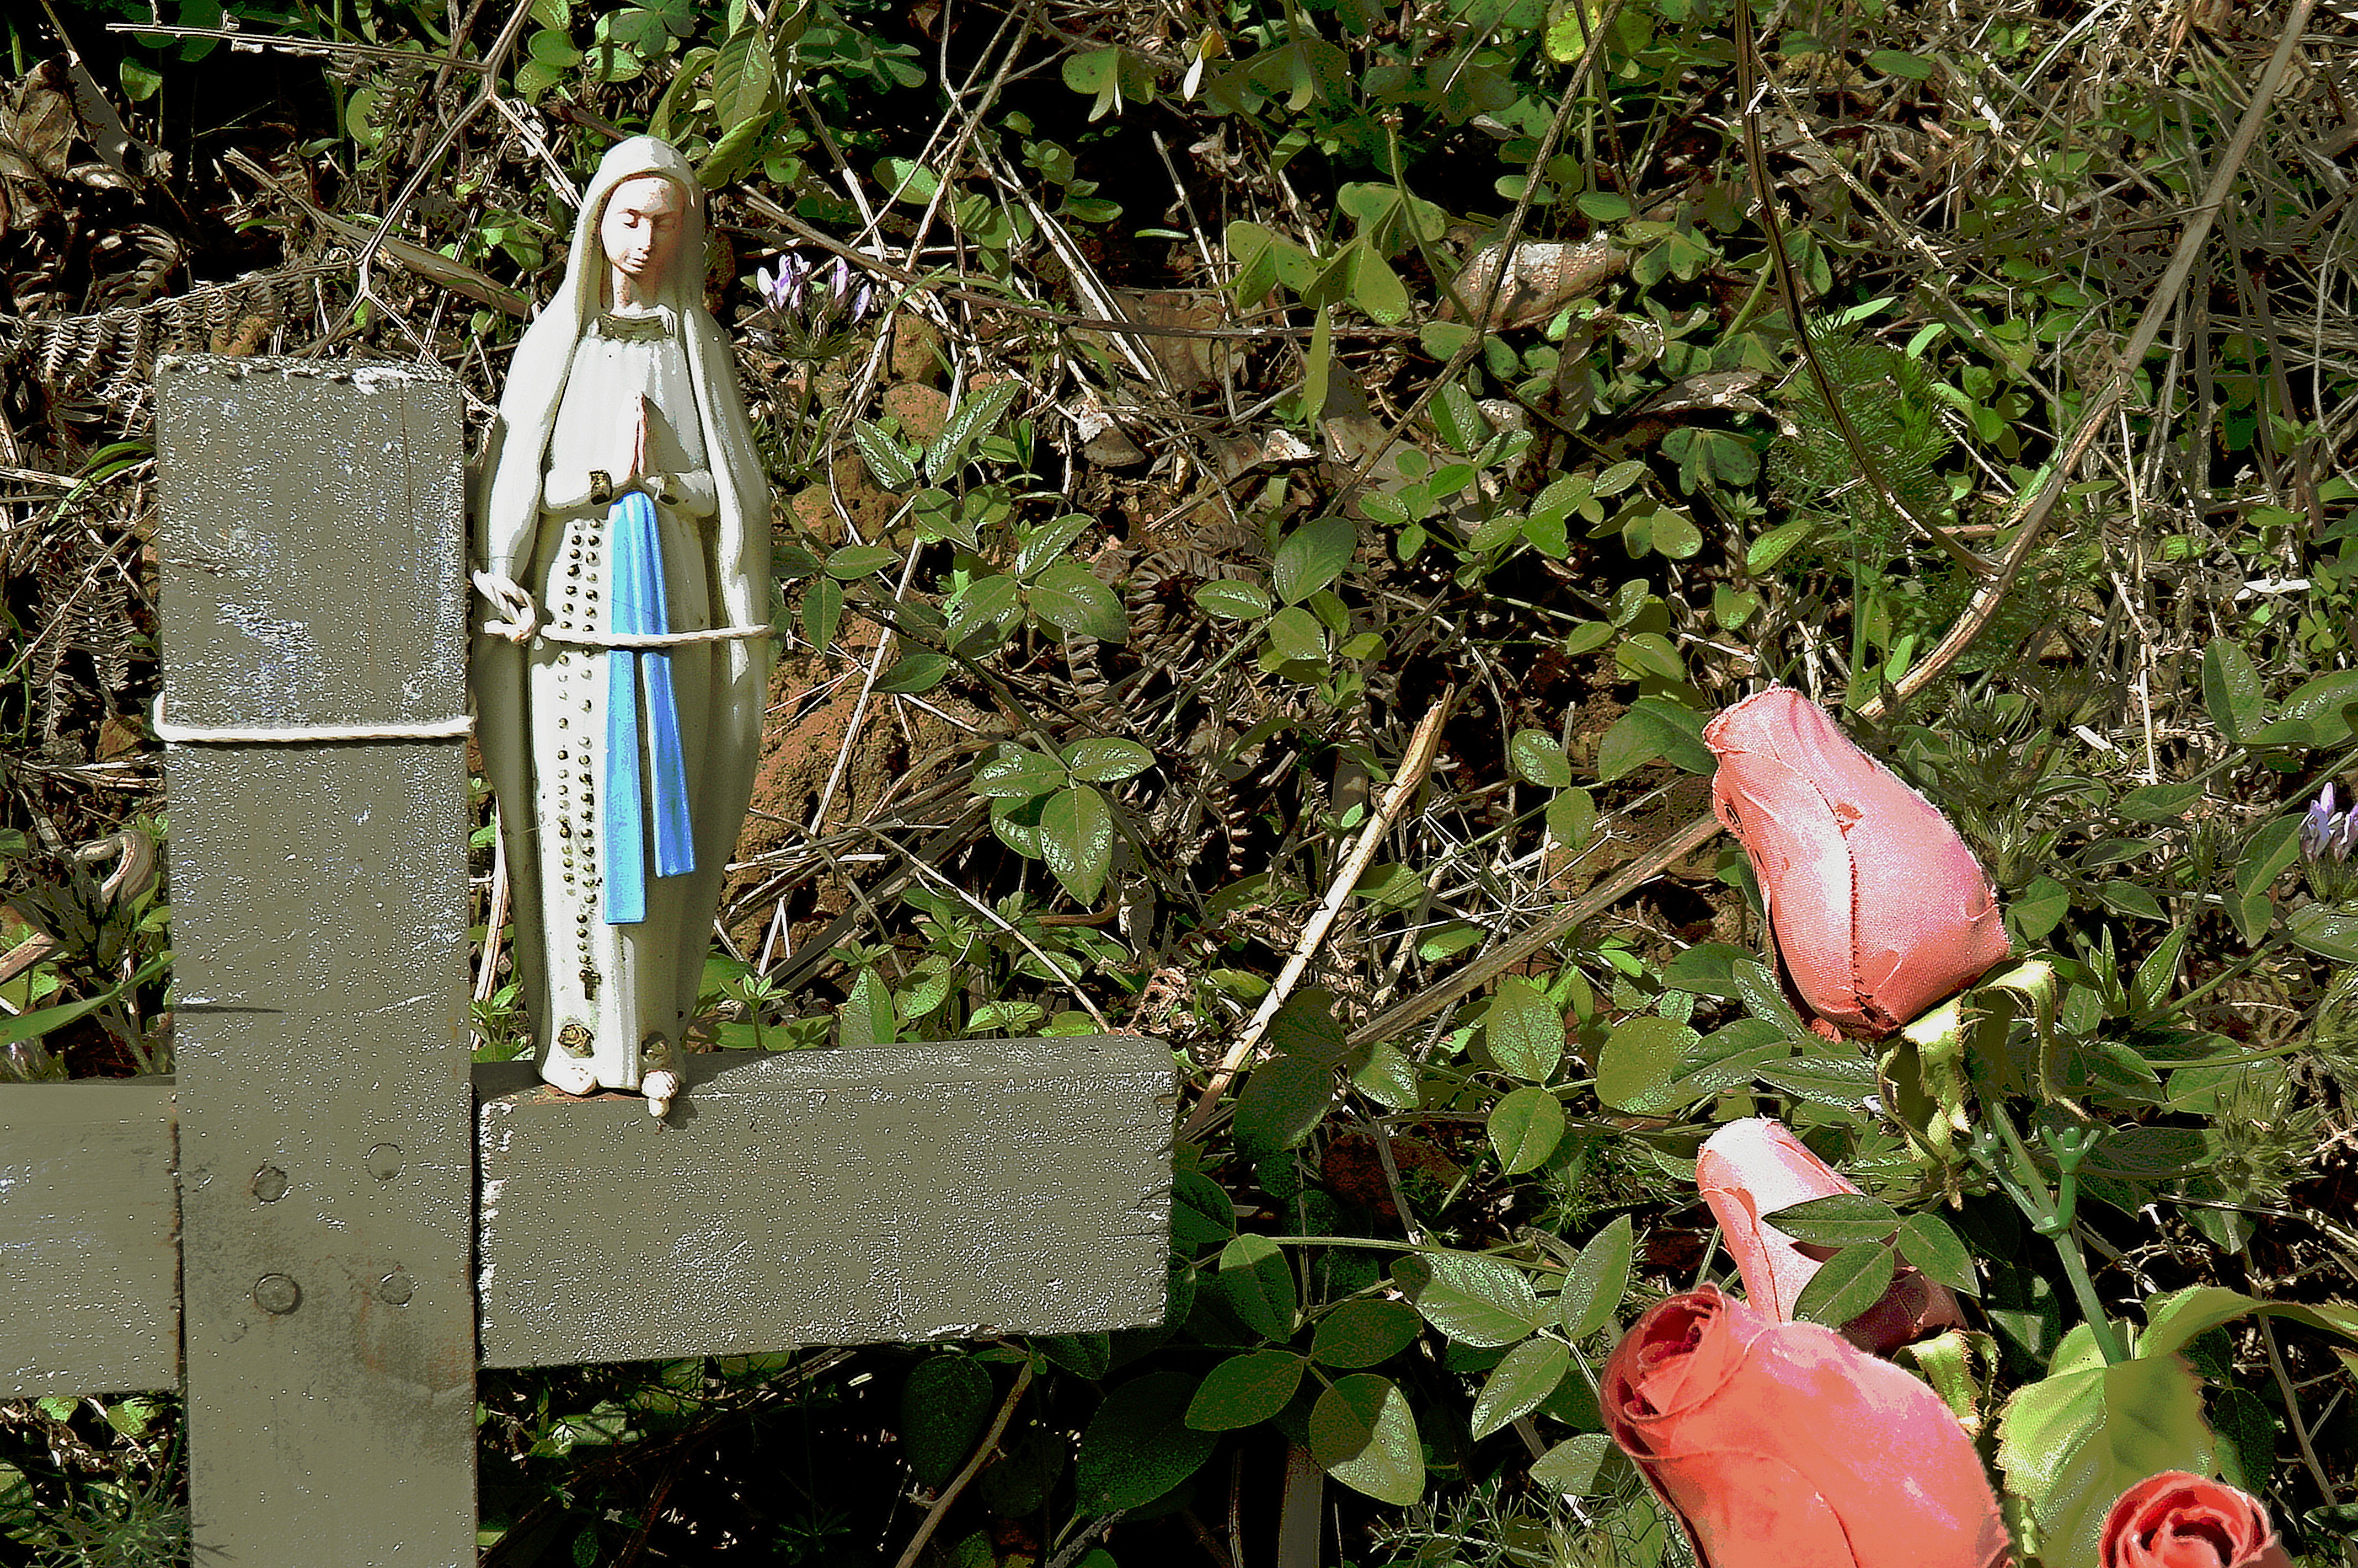
plant, leaf, flower, botany, cross, garden, christian, flora, figure, maria, woodland, yard, madonna, way of the cross, mother of god, virgin mary